Paximathia

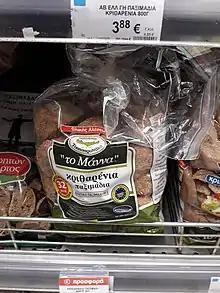
Pack of Cretan paximadia (protected geographical indication)

Paximadia form the basis of the Cretan "meze" dakos. In Crete, there is a variety of paximadi called Koulouri, which is ring-shaped, prepared dried, served drizzled with olive oil and may be topped with oregano and grated tomato.